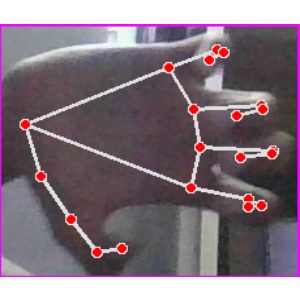
अक्षर: त